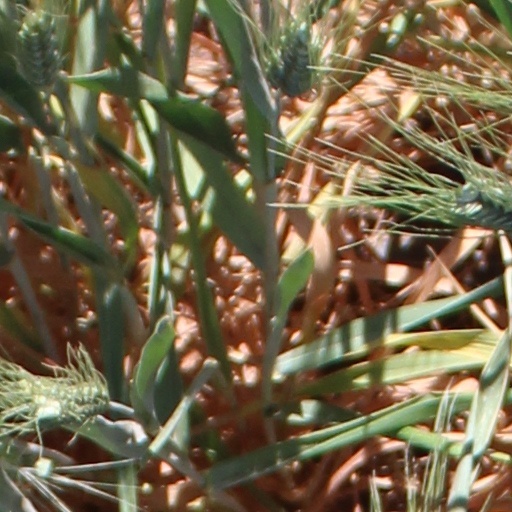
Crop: wheat